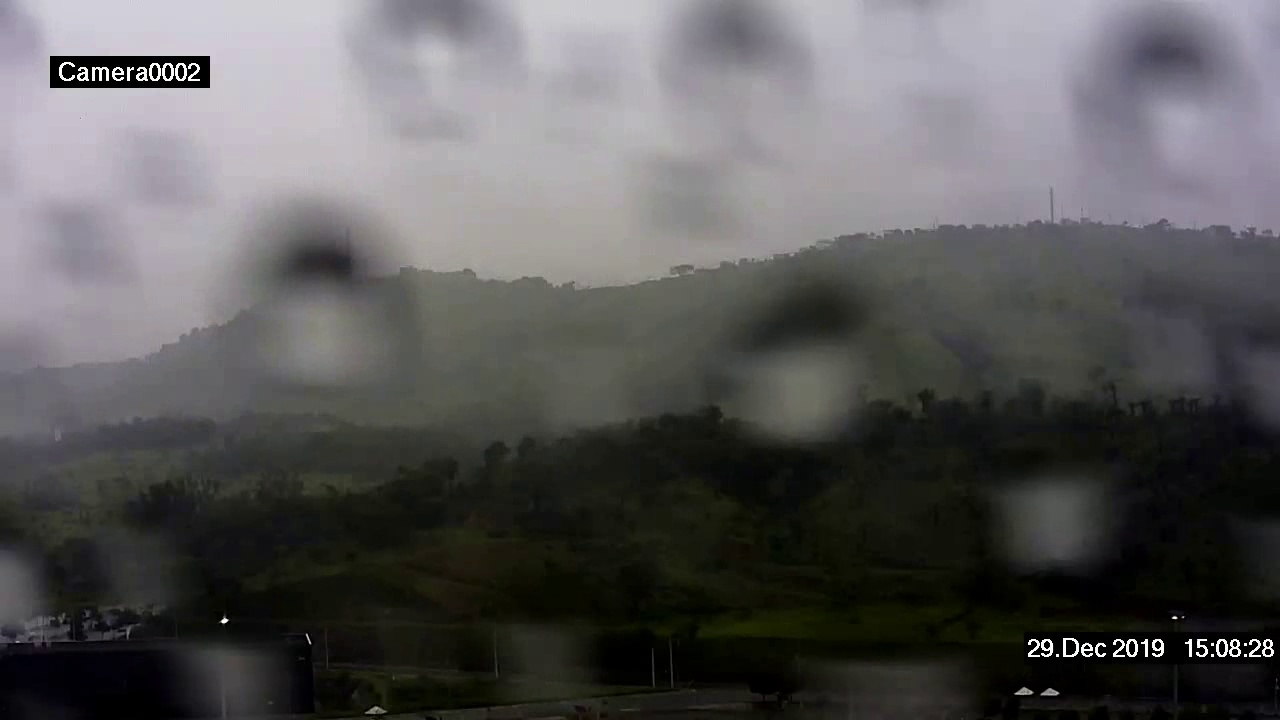
Fire: no
Smoke: no